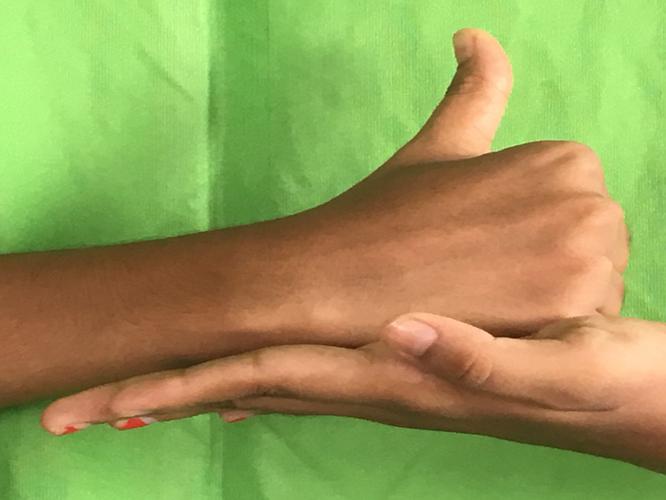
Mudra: Shivalinga
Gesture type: double_hand